Fuliru people

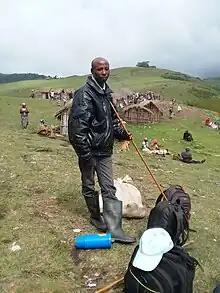

Another factor that fostered this immigration of Rwandans was the recruitment of labor. Between the 1920s and 1950s, the colonial authorities in Belgian Congo actively recruited labor for large mining companies such as the "Union Minière du Haut-Katanga" and Kivu, particularly in Kalima and Kamituga. Many of these workers were Rwandan and were hired under contract, but they did not renounce their nationality or property, which remained in Rwanda. This immigration of Rwandans was also facilitated by the establishment of a chiefdom for the Banyarwanda after the arrival of numerous laborers brought by missionaries from neighboring Rwanda.